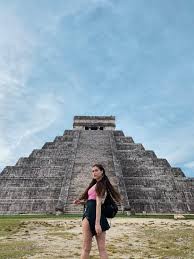
Landmark: Chichen Itza